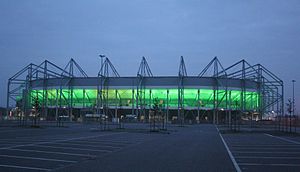
Borussia-Park
Borussia-Park
Borussia-Park er et stadion i Mönchengladbach i den vestligste del af delstaten Nordrhein-Westfalen i Tyskland. Til daglig spiller fodboldklubben Borussia Mönchengladbach på stadion. Der er plads til 54.074 tilskuere og det har kostet 86,9 millioner euro at bygge. Det er også blevet brugt til VM i kvindefodbold 2011.